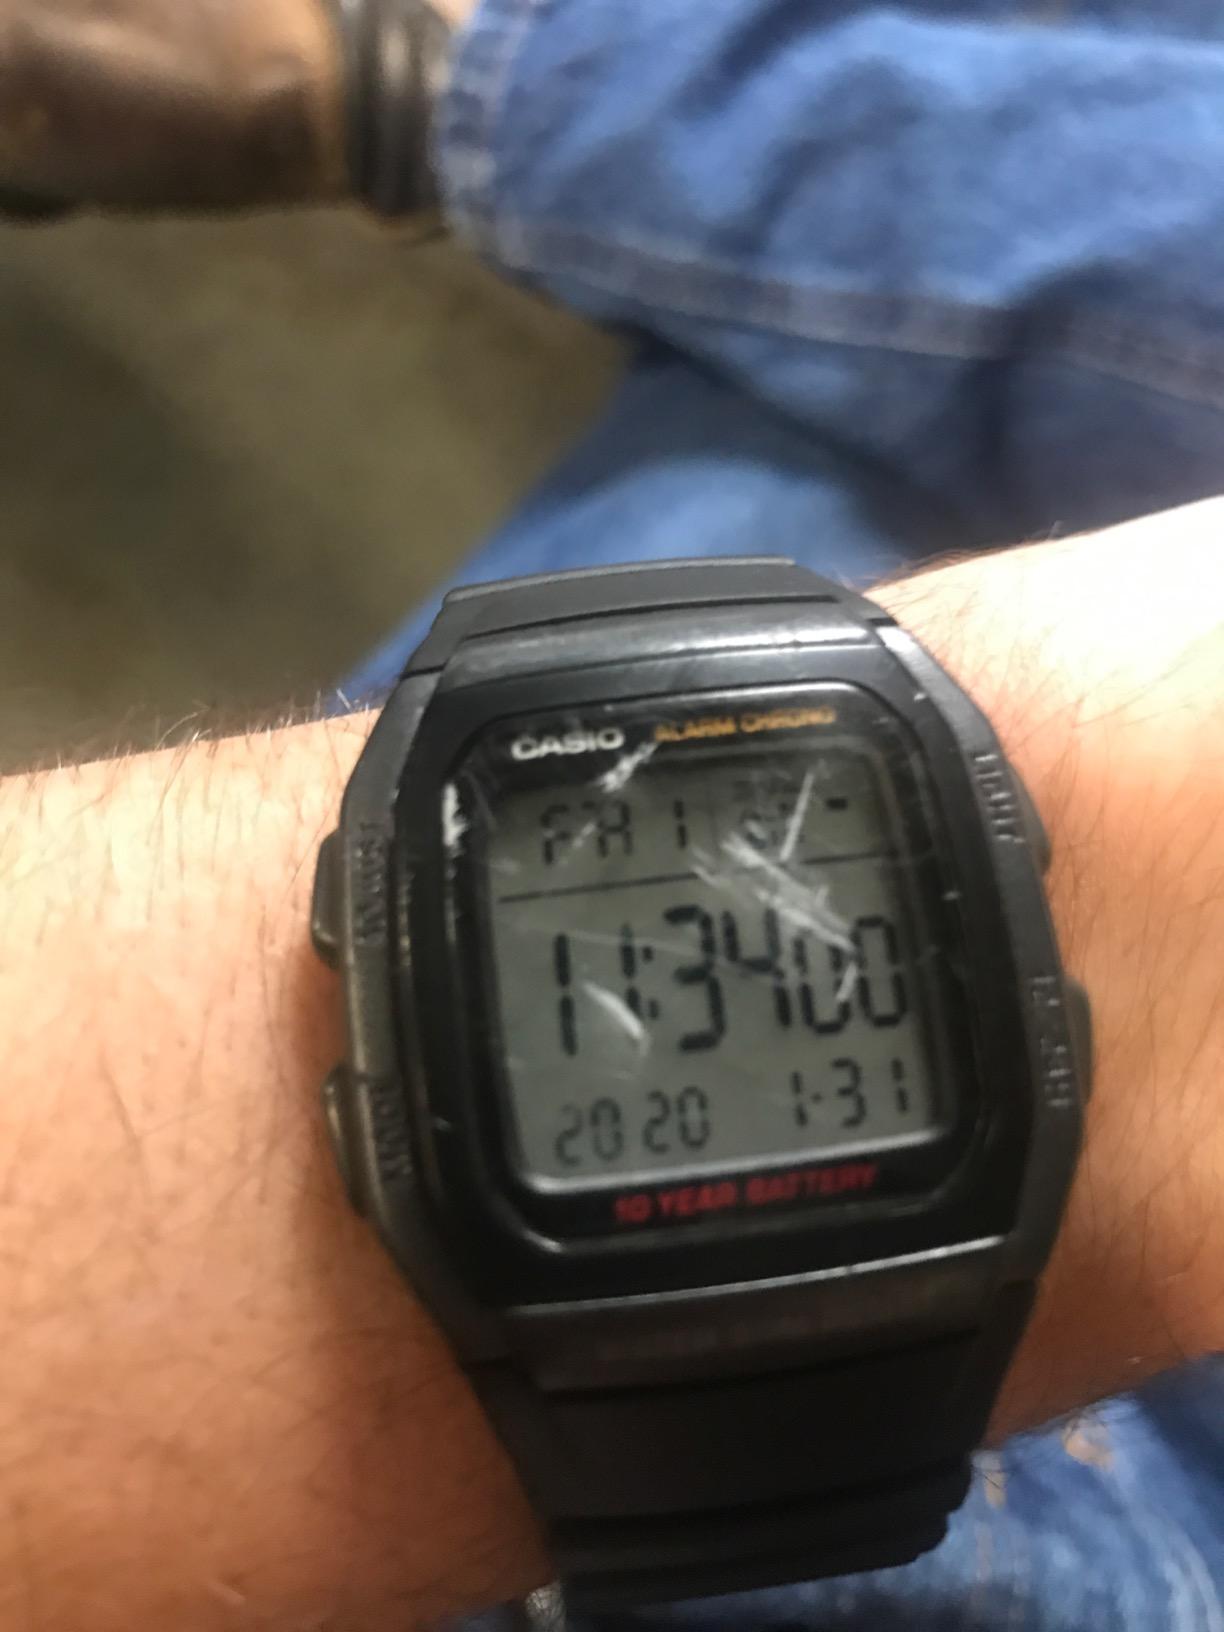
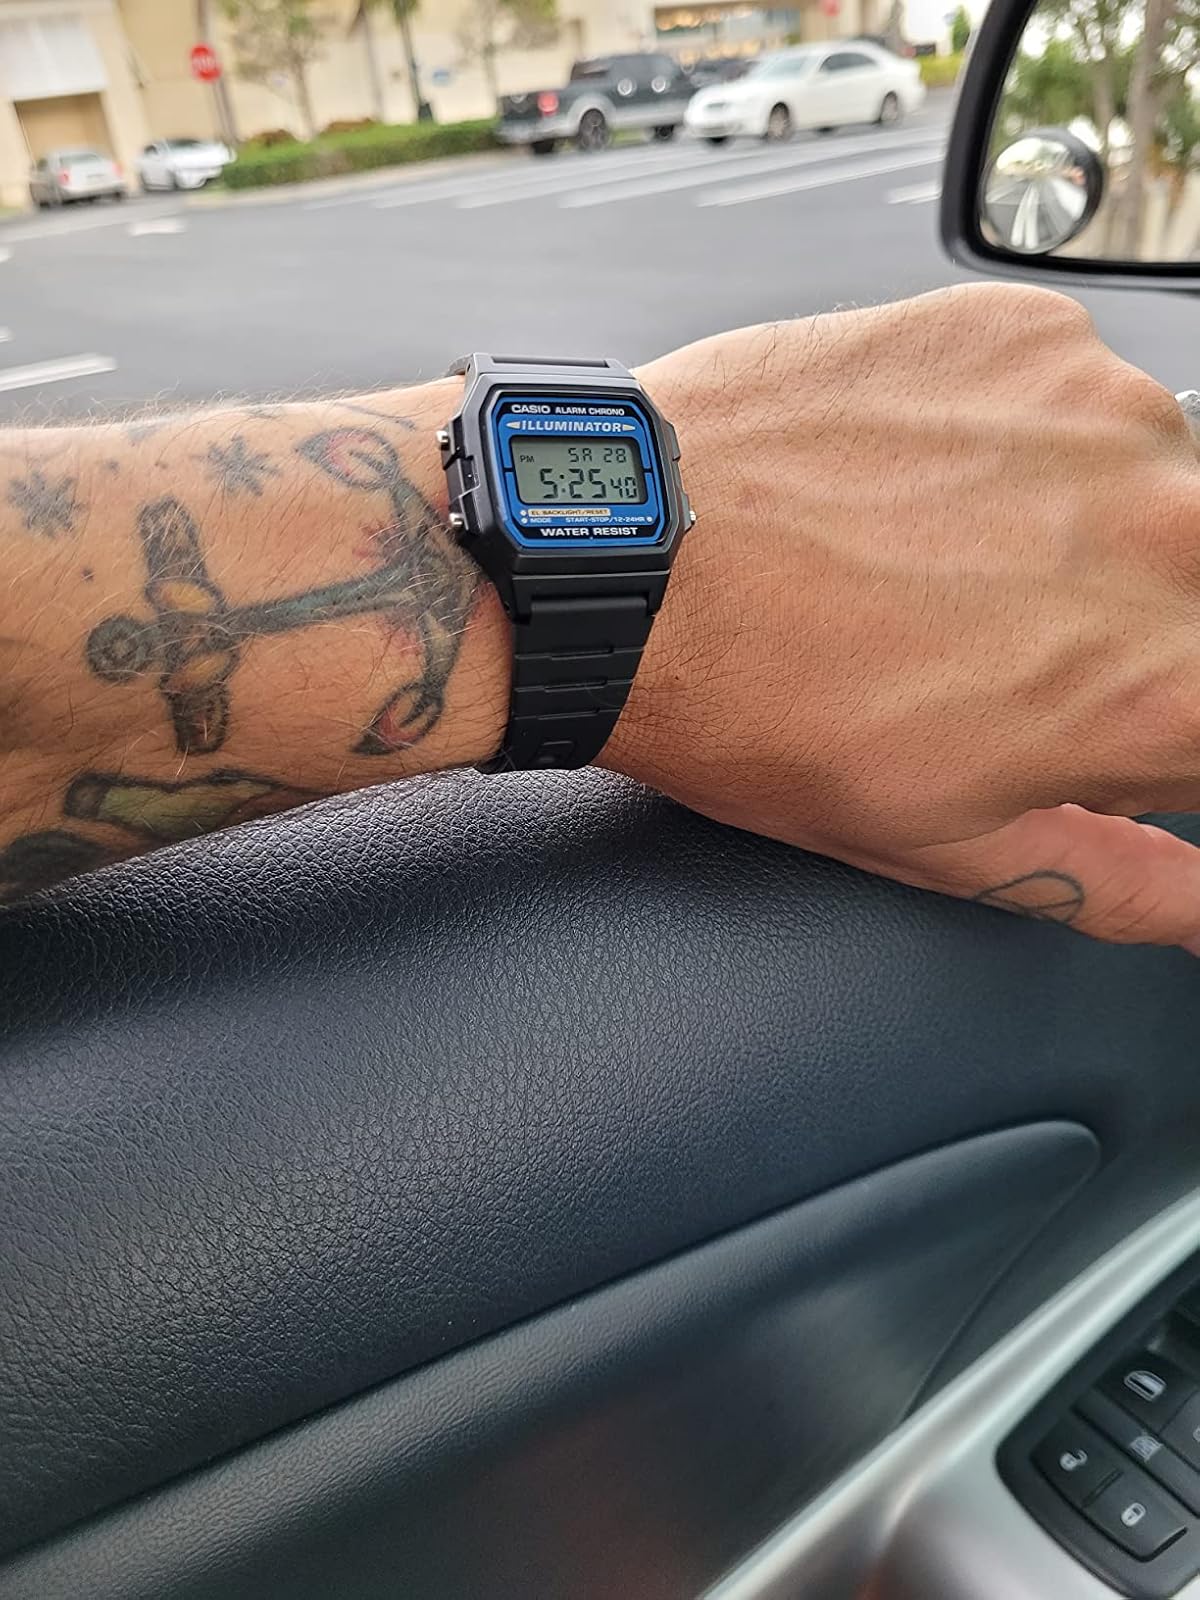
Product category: accessories_watch
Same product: no